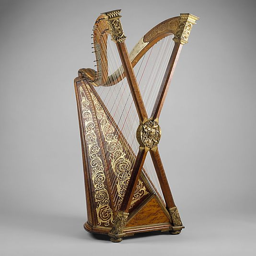
the double chromatic harp , a design that failed to catch on .